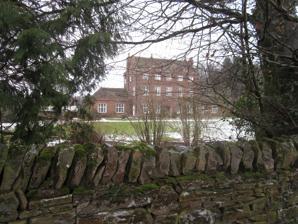
Building: Whirley Hall
Country: United Kingdom
Year built: 1670
Country house in Cheshire, England Whirley Hall Whirley Hall is a country house standing to the north of the village of Henbury , Cheshire , England.  The house dates from about 1670. Additions and alterations were made during the 18th century and in the 1950s, when the house was restored and wings were added at the sides. The house is constructed in brick with buff sandstone dressings, and has a Kerridge stone-slate roof with stone ridges.  It has three storeys and symmetrical five- bay front.  Between the storeys, and above the top storey, are brick bands.  The lower two storeys contain 20th-century wooden-framed mullioned and transomed windows.  In the top storey are two-light casement windows .  Above these are two shaped gables , each surmounted by an obelisk finial , and containing an elliptical window.  There are single-storey, two-bay extensions on each side of the house. In the roof of the house is a stone inscribed with the date 1599, which is considered to have been removed from an earlier timber-framed house. The house is recorded in the National Heritage List for England as a designated Grade II* listed building . The gate pier in front of the house is a Grade II listed building. See also Cheshire portal Grade II* listed buildings in Cheshire East Listed buildings in Over Alderley References